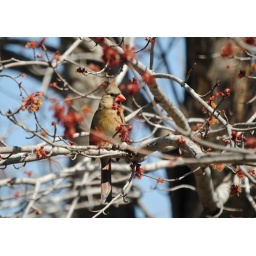
A female cardinal sitting rather regally in a tree. I liked her brown against the red buds.